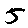
Label: 5